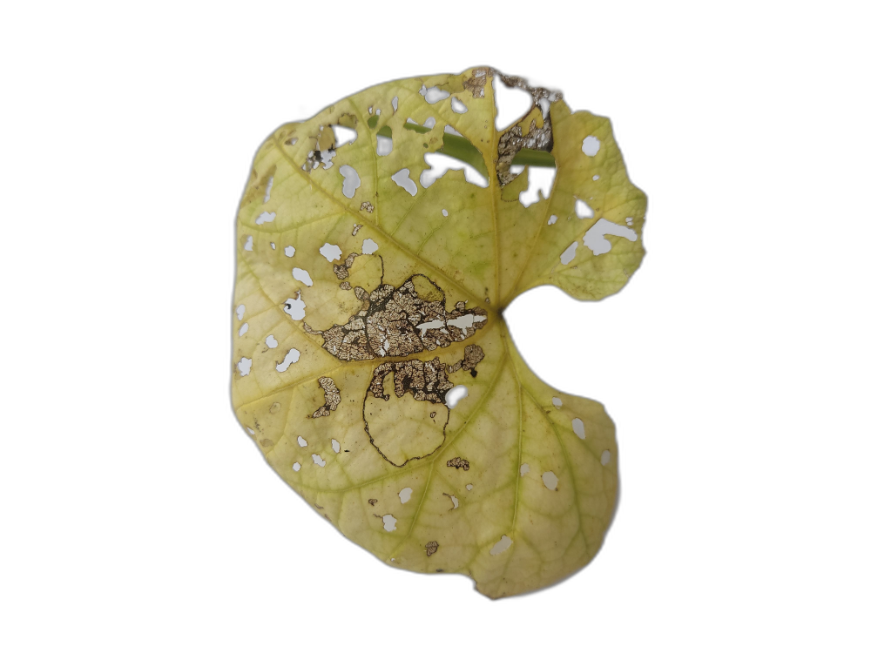
Crop: Zucchini
Label: Angular_Leaf_Spot